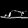
Label: Sandal